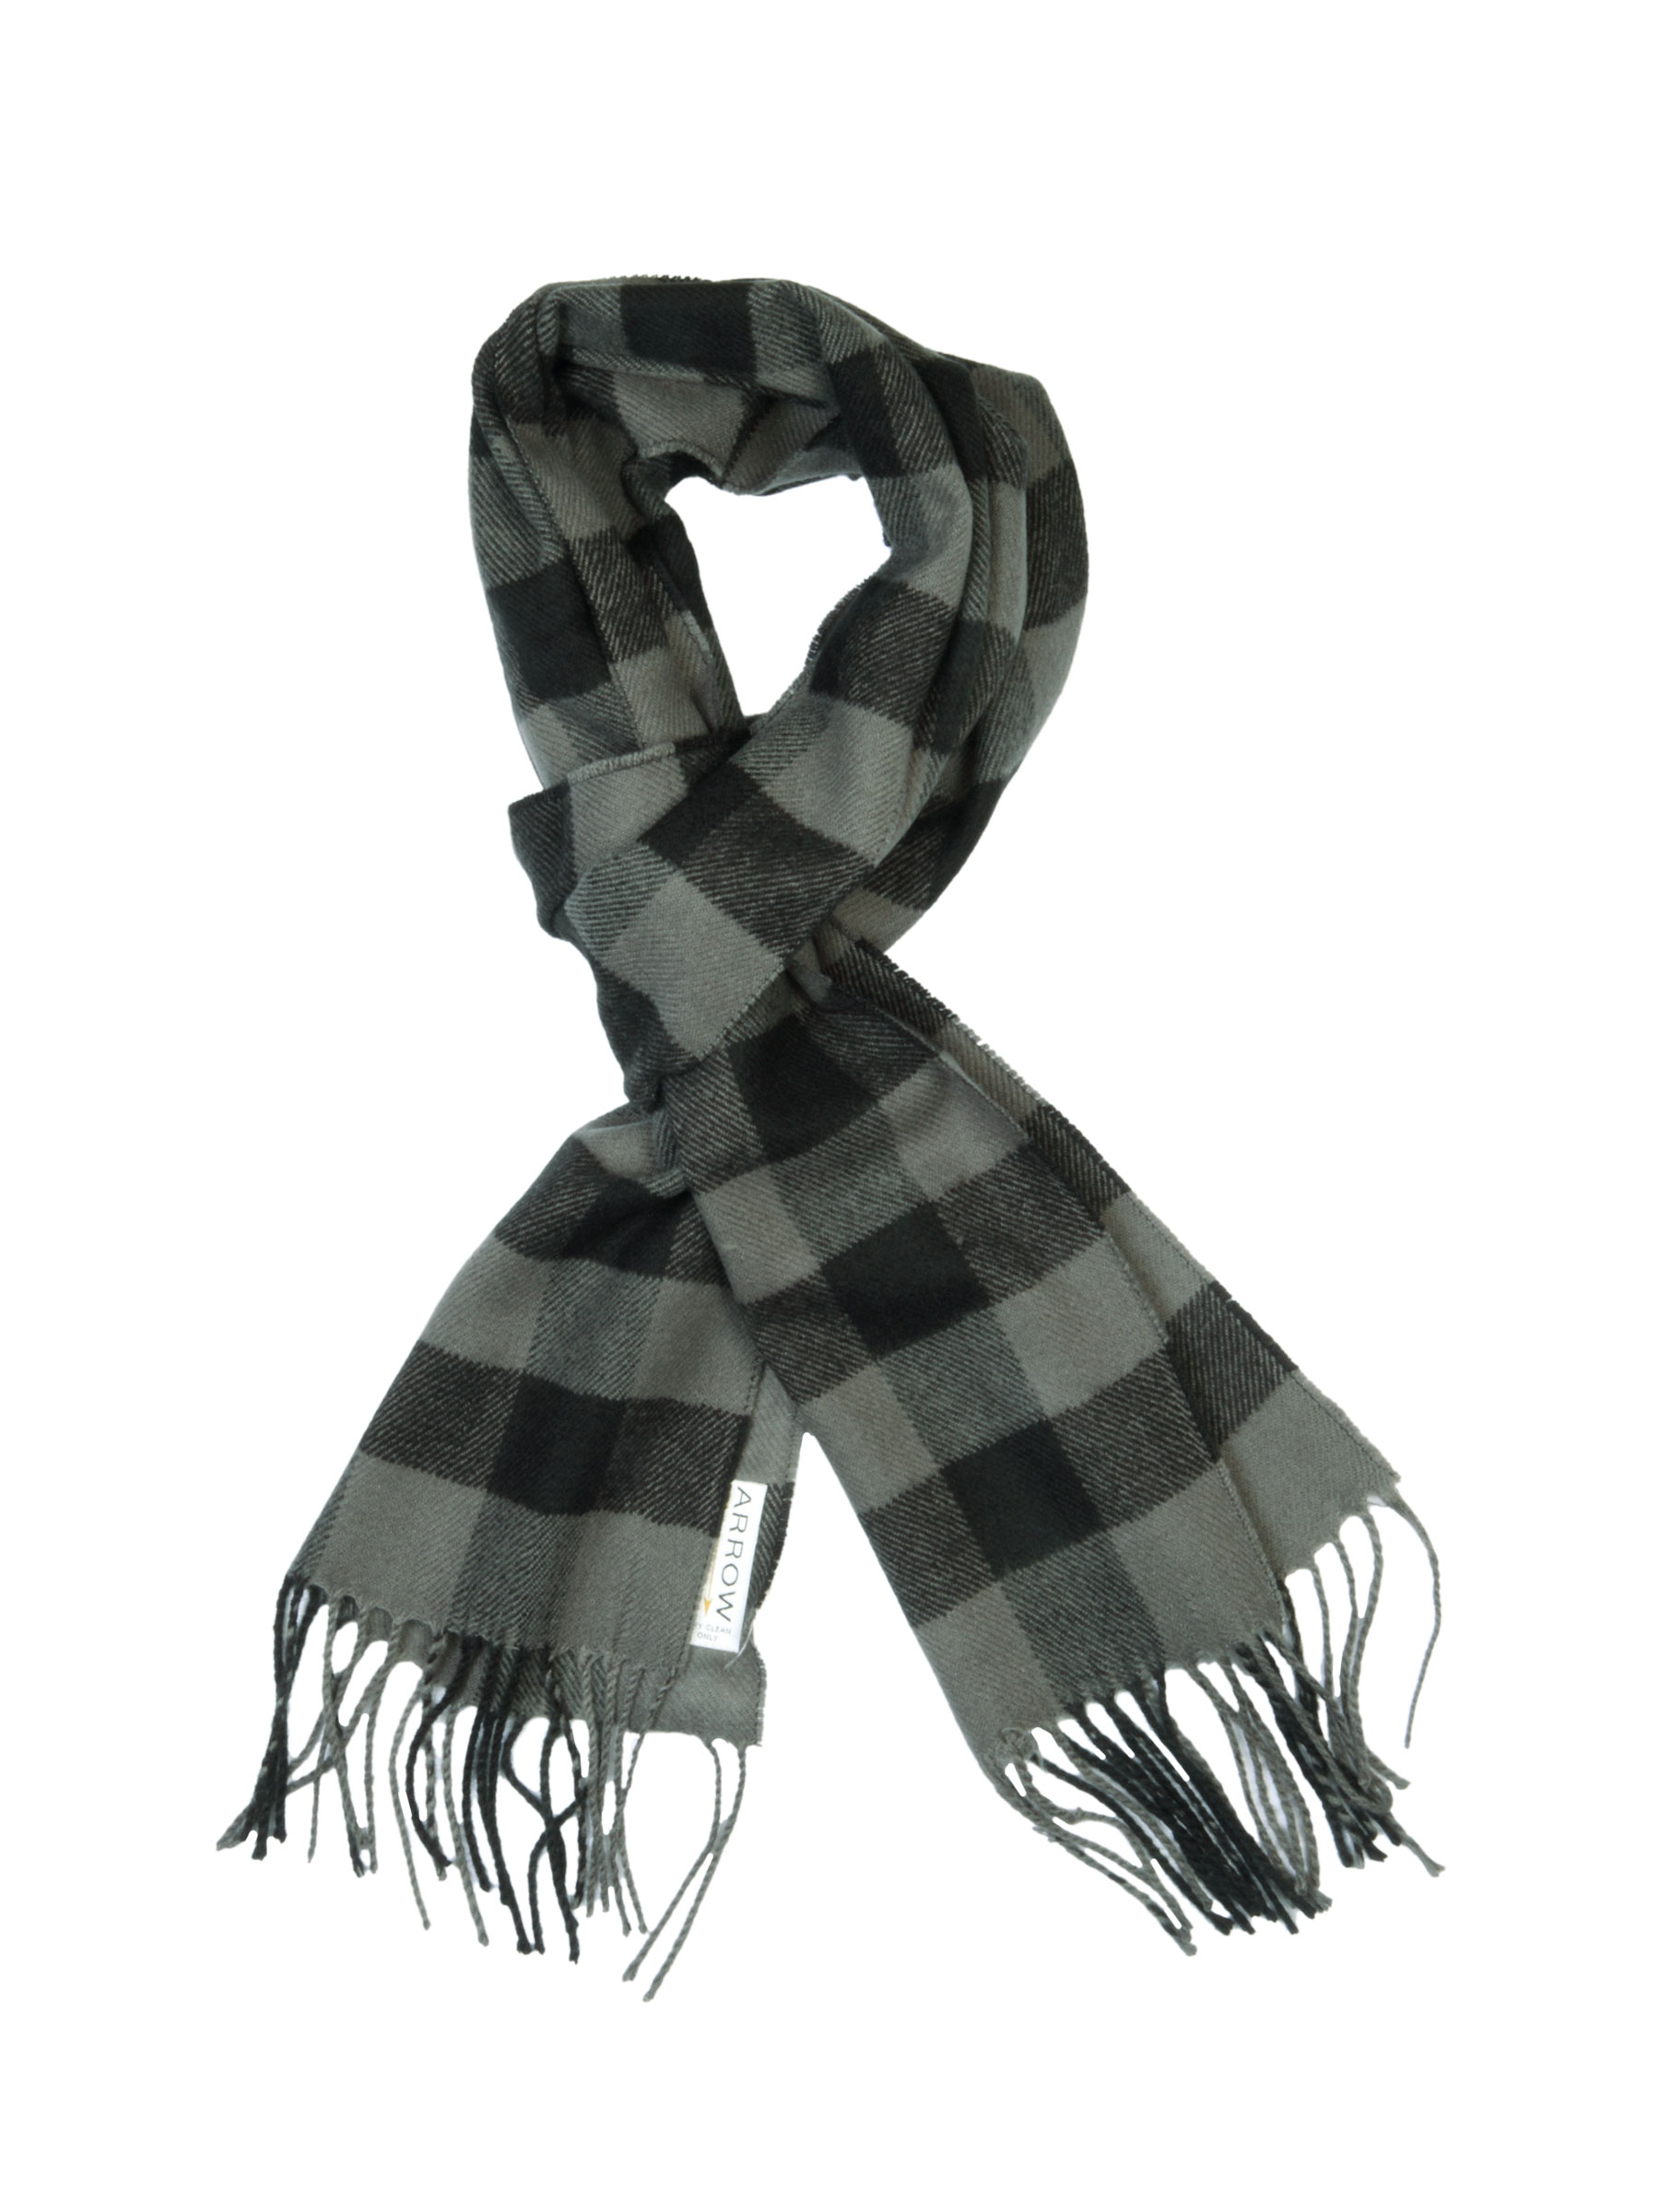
Arrow Men Grey Check Scarf
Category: Accessories / Scarves / Scarves
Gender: Men
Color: Grey
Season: Summer 2012
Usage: Casual